French cruiser Jean Bart

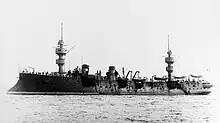
"Jean Bart" at the Columbian Naval Review in April 1893

The contract for "Jean Bart" was awarded to the shipyard in Rochefort on 18 September 1886 and the order for her engines was placed on 19 November with Indret. She was placed on the navy's list in January 1887, and work on "Jean Bart" began with her keel laying in September 1887. She was launched on 24 October 1889 and was commissioned to begin sea trials on 5 March 1891. Her initial tests were approved on 8 October, and ten days later she departed for Toulon, where further trials were carried out. These lasted until 5 March 1892, when she was placed in full commission for active service. The same day, she was assigned to the reserve squadron of the Mediterranean Squadron, the main French battle fleet, based in Toulon. In early 1893, "Jean Bart" visited the United States in company with the unprotected cruiser and the aviso for the international Columbian Naval Review held off New York on 27 April 1893. After returning to France, "Jean Bart" was rearmed with quick-firing guns between May 1893 and February 1894.